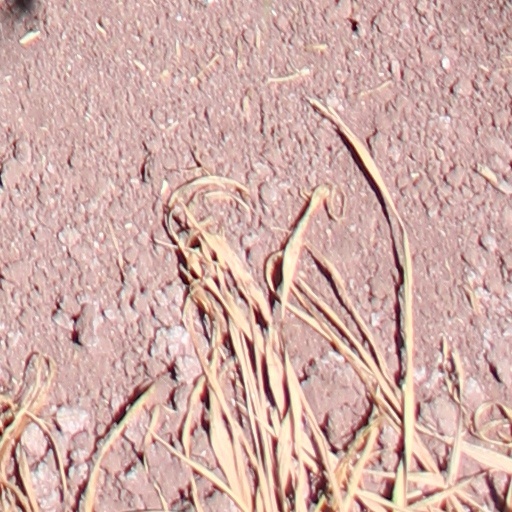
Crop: wheat